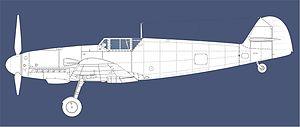
Le Messerschmitt Bf 109 est un chasseur monomoteur monoplace allemand conçu par l'ingénieur allemand Willy Messerschmitt en réponse à un appel d'offres du RLM pour la conception d'un chasseur moderne devant équiper la Luftwaffe naissante en 1935.